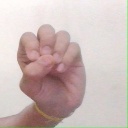
अक्षर: उ